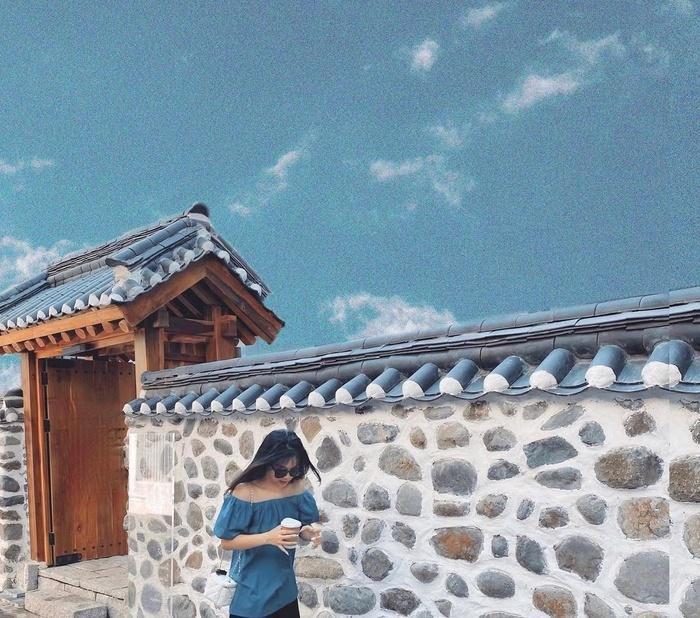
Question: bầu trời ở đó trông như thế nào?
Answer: trời xanh và ít mây